The Limehouse Golem

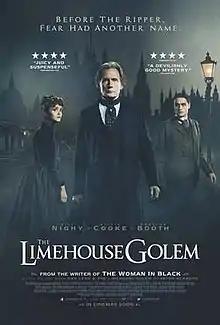
Theatrical release poster

The Limehouse Golem is a 2016 British horror-mystery film directed by Juan Carlos Medina from a screenplay by Jane Goldman. The film, an adaptation of Peter Ackroyd's 1994 murder mystery novel "Dan Leno and the Limehouse Golem", stars Olivia Cooke, Bill Nighy and Douglas Booth.